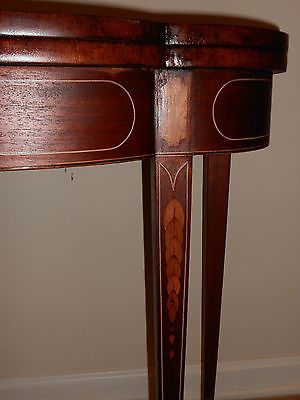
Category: table